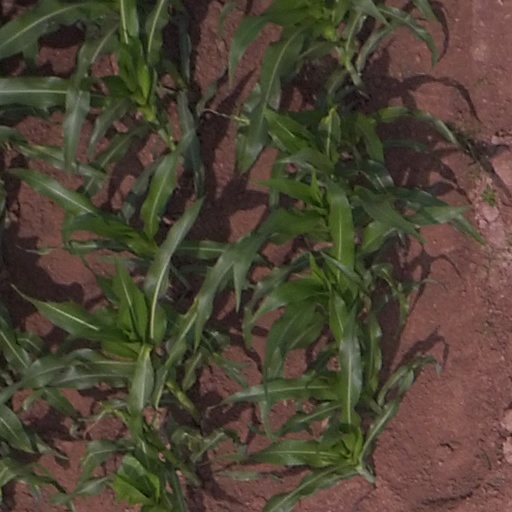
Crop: maize; corn